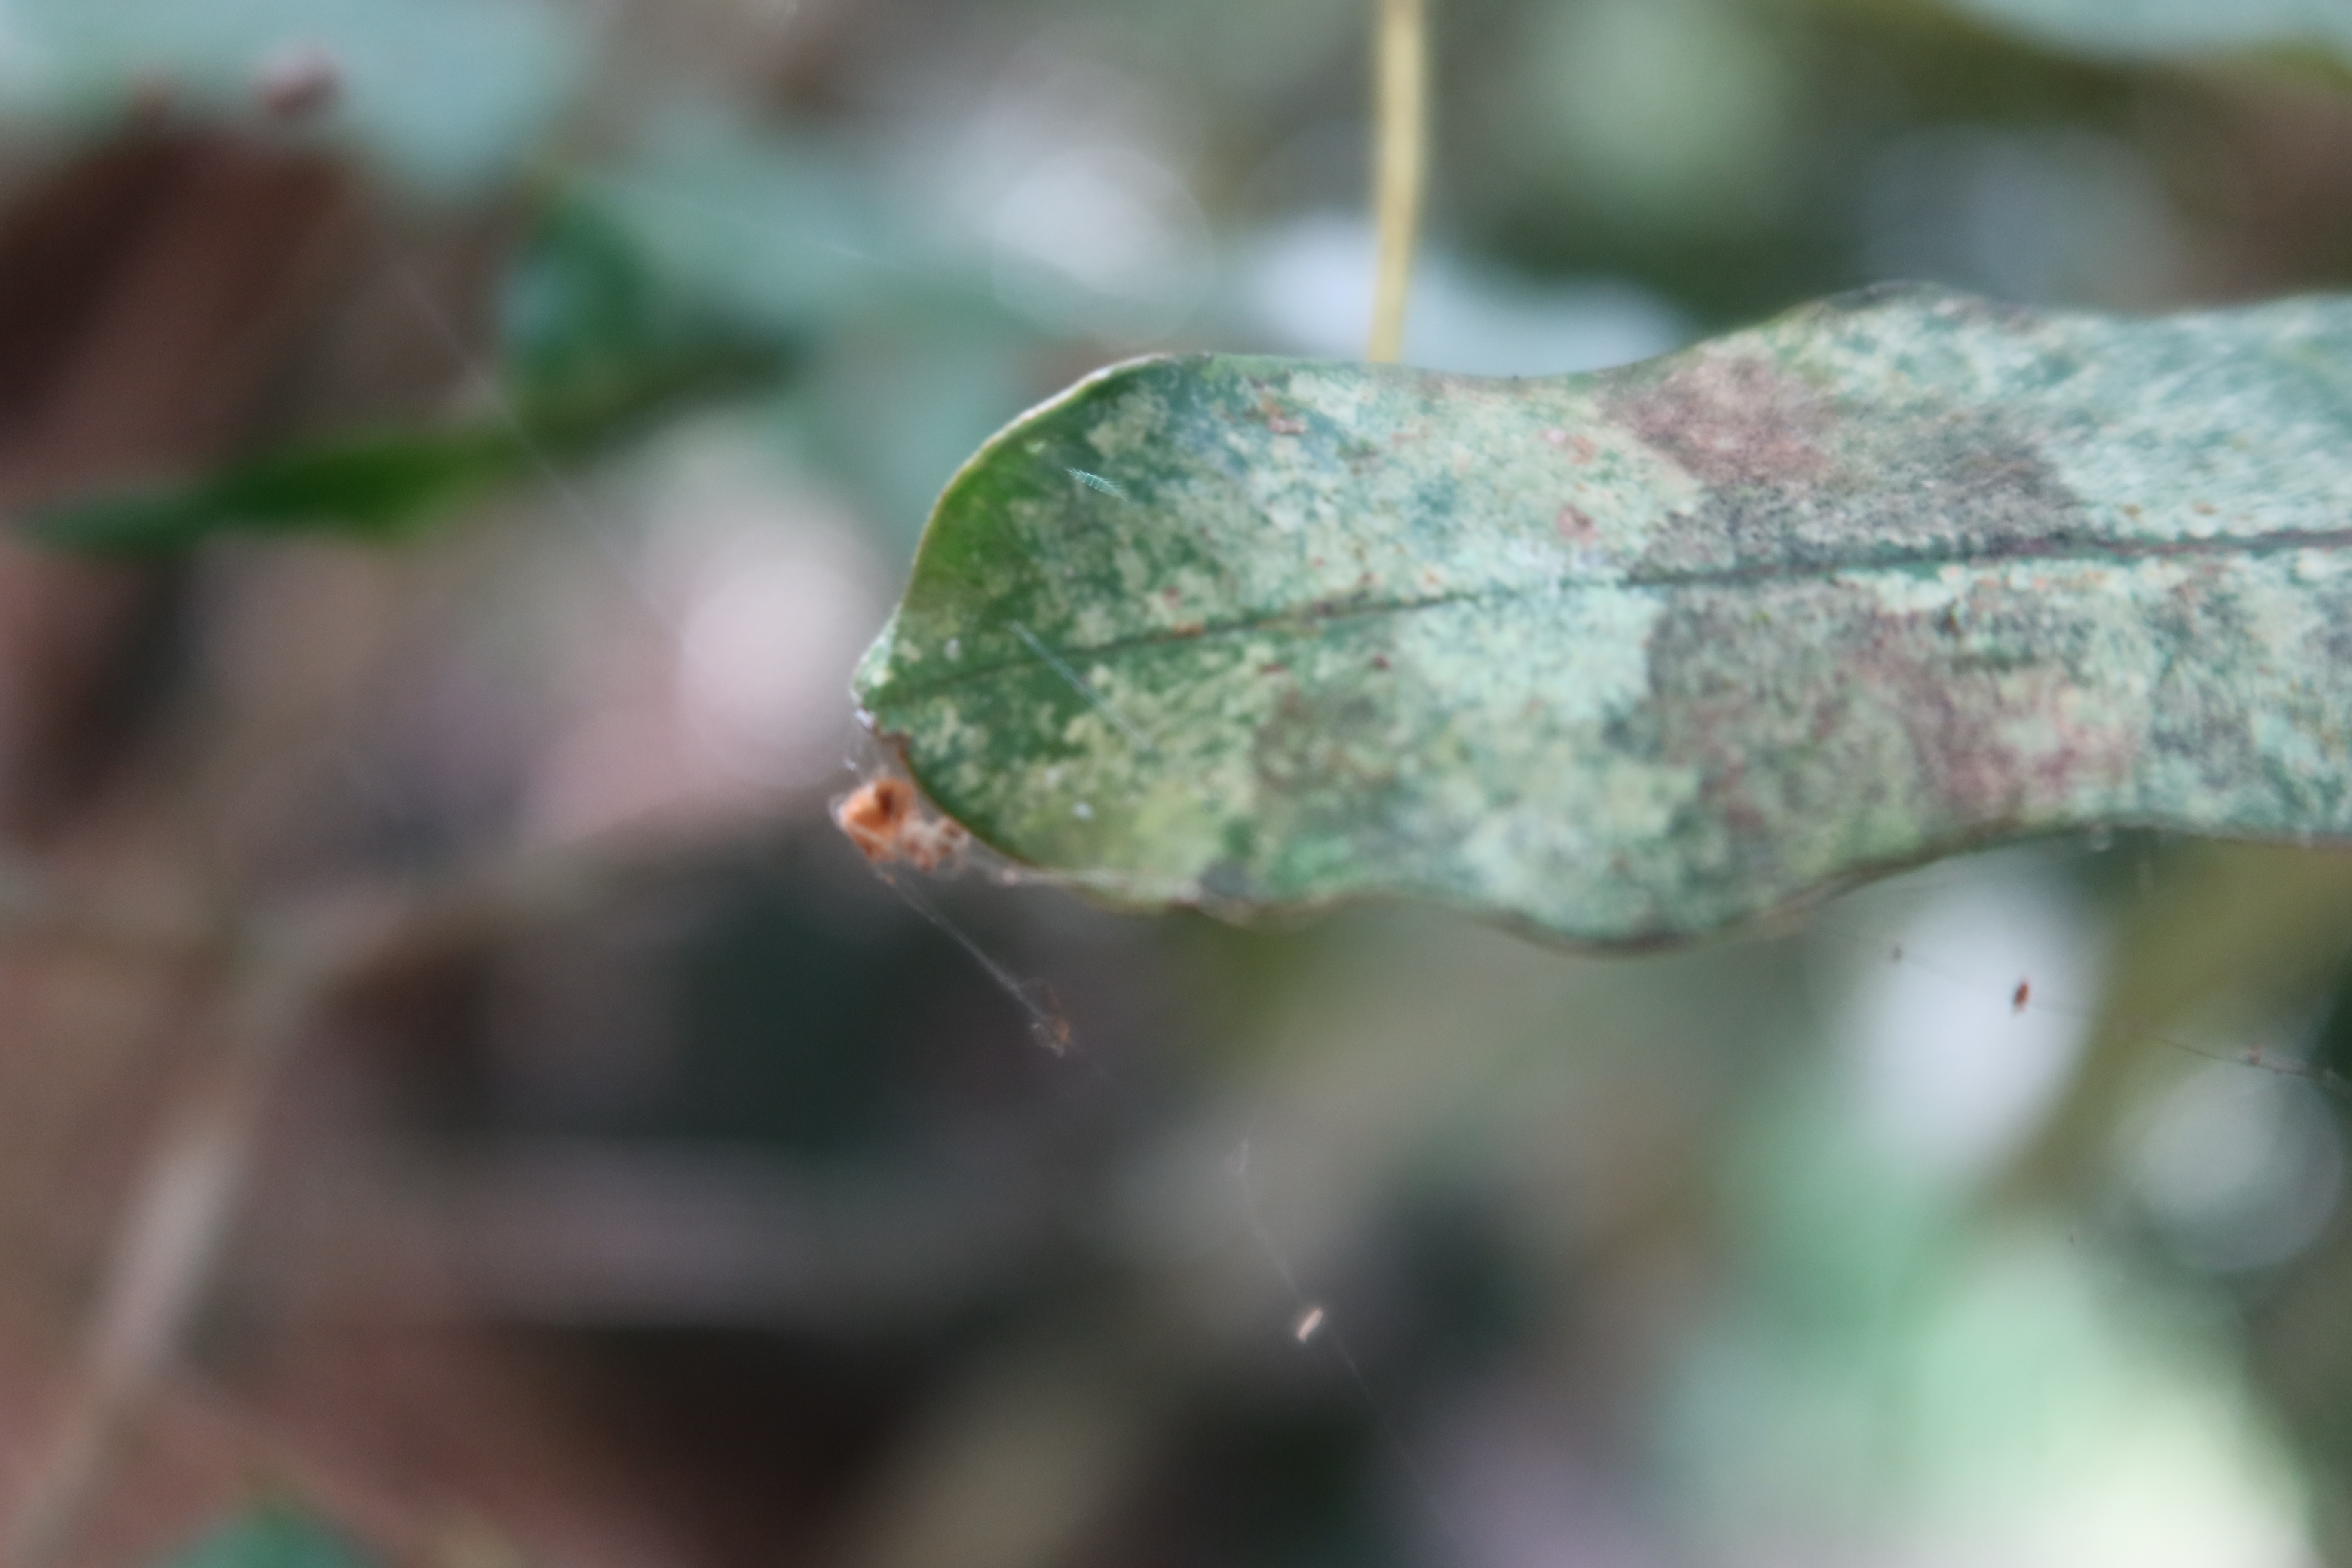
Label: Downy mildew